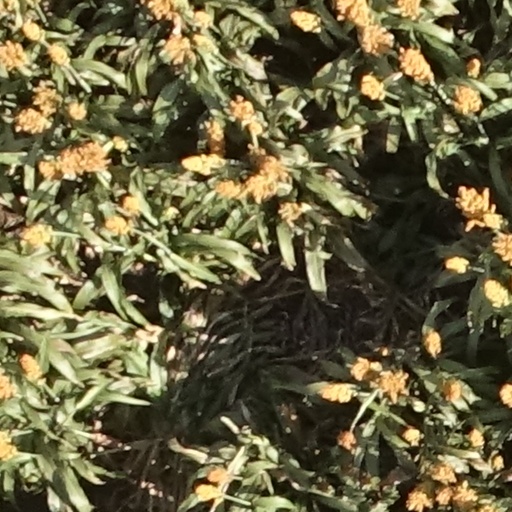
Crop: sorghum